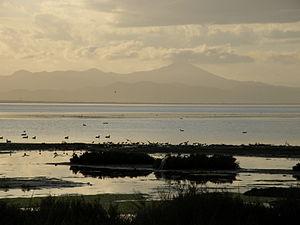
Nador est une ville située au nord-est du Maroc, située dans la région du Rif oriental, jouxtant la lagune de Nador.